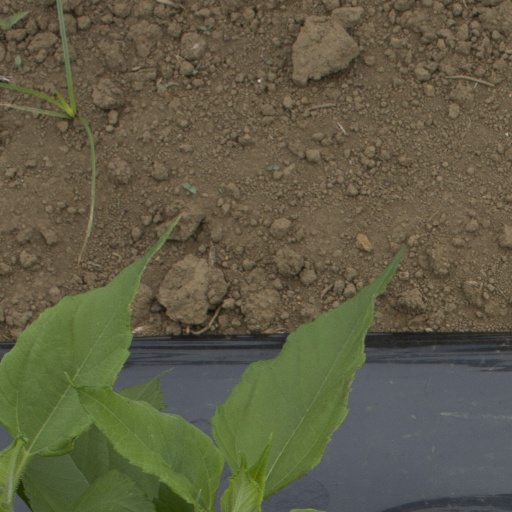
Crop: Jerusalem artichoke